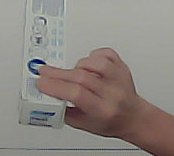
Product: sensodyne_toothpaste